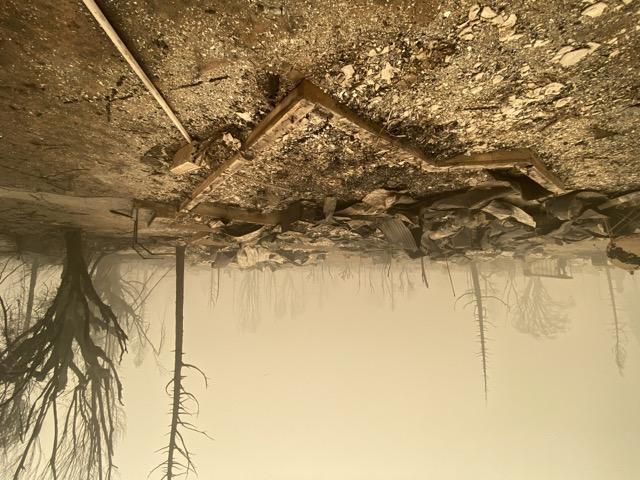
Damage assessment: destroyed